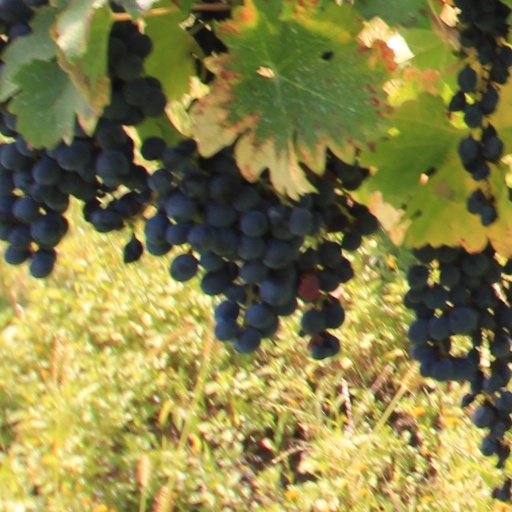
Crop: grape